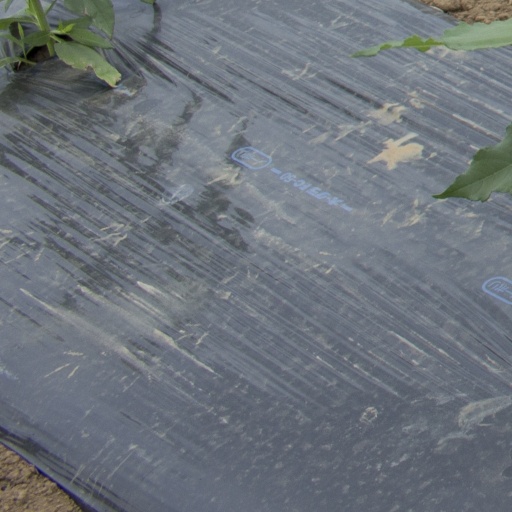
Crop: Jerusalem artichoke